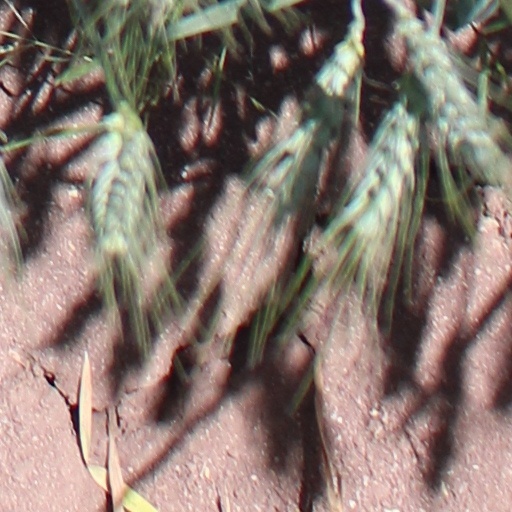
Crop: wheat